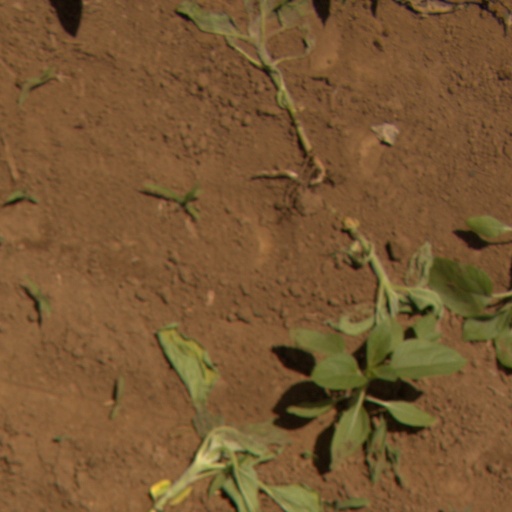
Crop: Jerusalem artichoke